State Museum of Technology

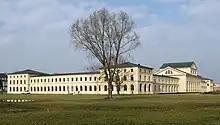
The royal stables at Schwerin Palace which housed part of the museum until 2011.

The Mecklenburg-Vorpommern State Museum of Technology was founded in 1961 in Schwerin as the Polytechnic Museum ("Polytechnisches Museum") and was located in several rooms within Schwerin Castle. Later, it moved to the "Marstall" buildings next to the castle.